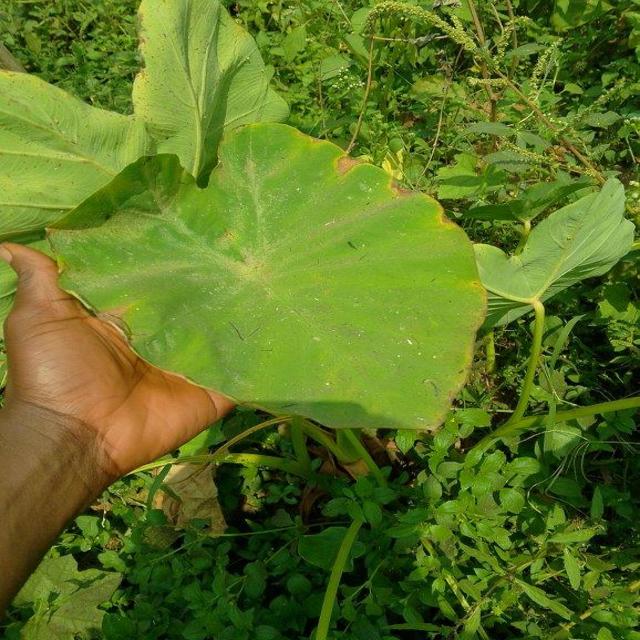
Label: Late_Blight